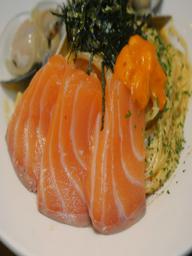
 ramen